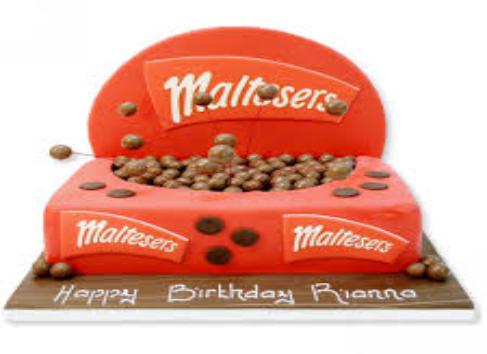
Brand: Maltesers
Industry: Food